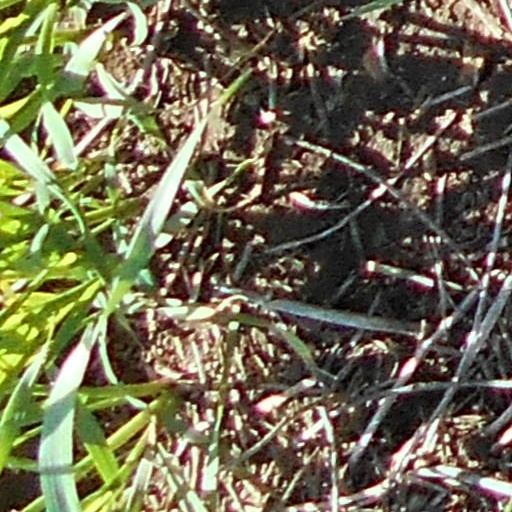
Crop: wheat